Danail Milušev

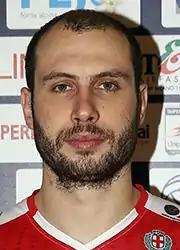

Danail Milušev (born 3 February 1984) is a Bulgarian male volleyball player. He was part of the Bulgaria men's national volleyball team at the 2014 FIVB Volleyball Men's World Championship in Poland. He played for Power Volley Milano.